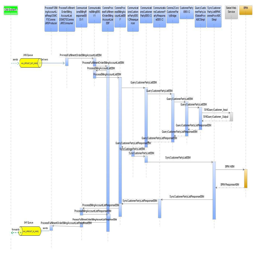
this image is described in surrounding text .